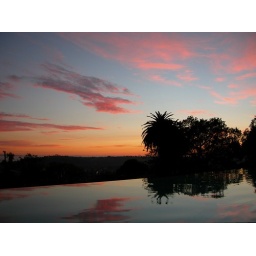
Sunset over pool. I like the dark orange cloud there.